Kanchō

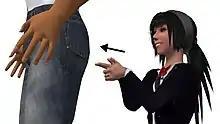
Illustration of how "kanchō" is performed

In English-speaking countries, the term "goosing" generally refers to a comparatively mild grabbing of the buttocks with the tips of the fingers and thumb in imitation of a harmless bite on the butt from a goose. However, the kanchō prank may also be known as "goosing".